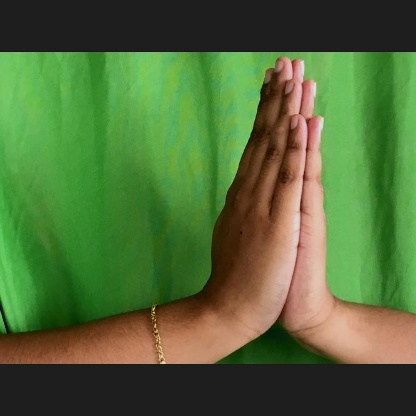
Mudra: Anjali